Describe the emotion expressed in this image:  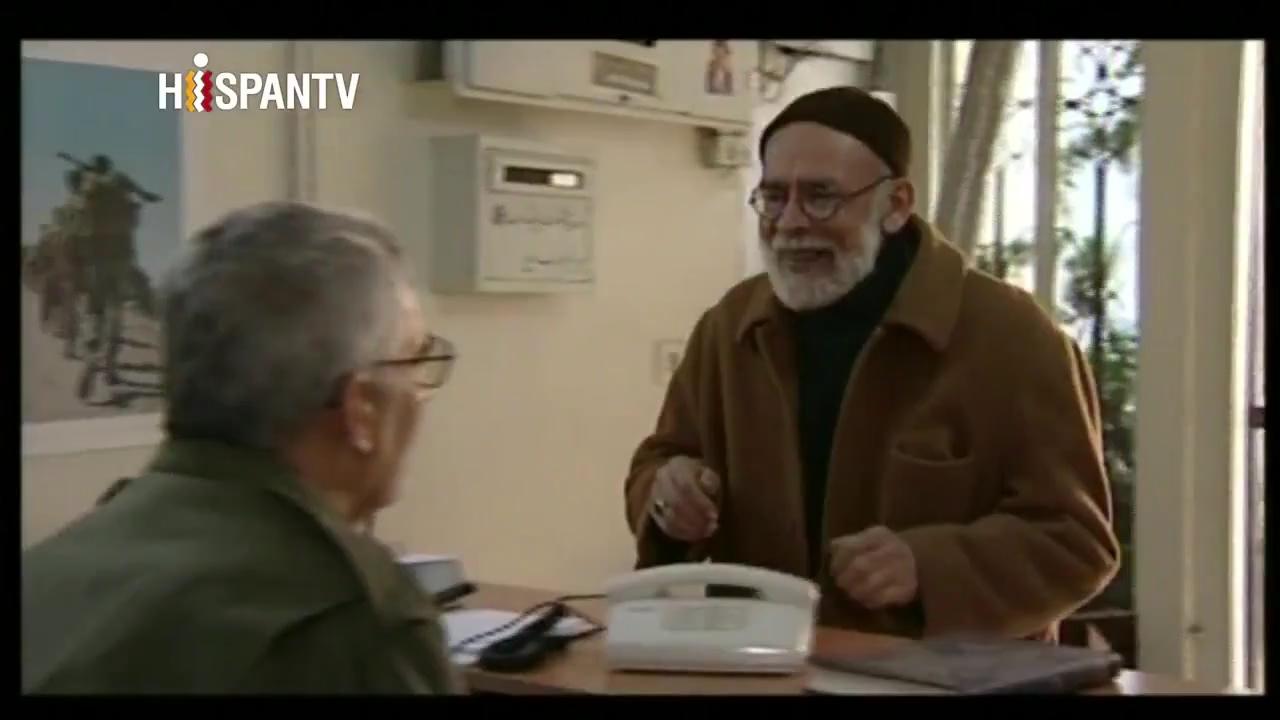
This person displays Fear, valence and arousal with low intensity.